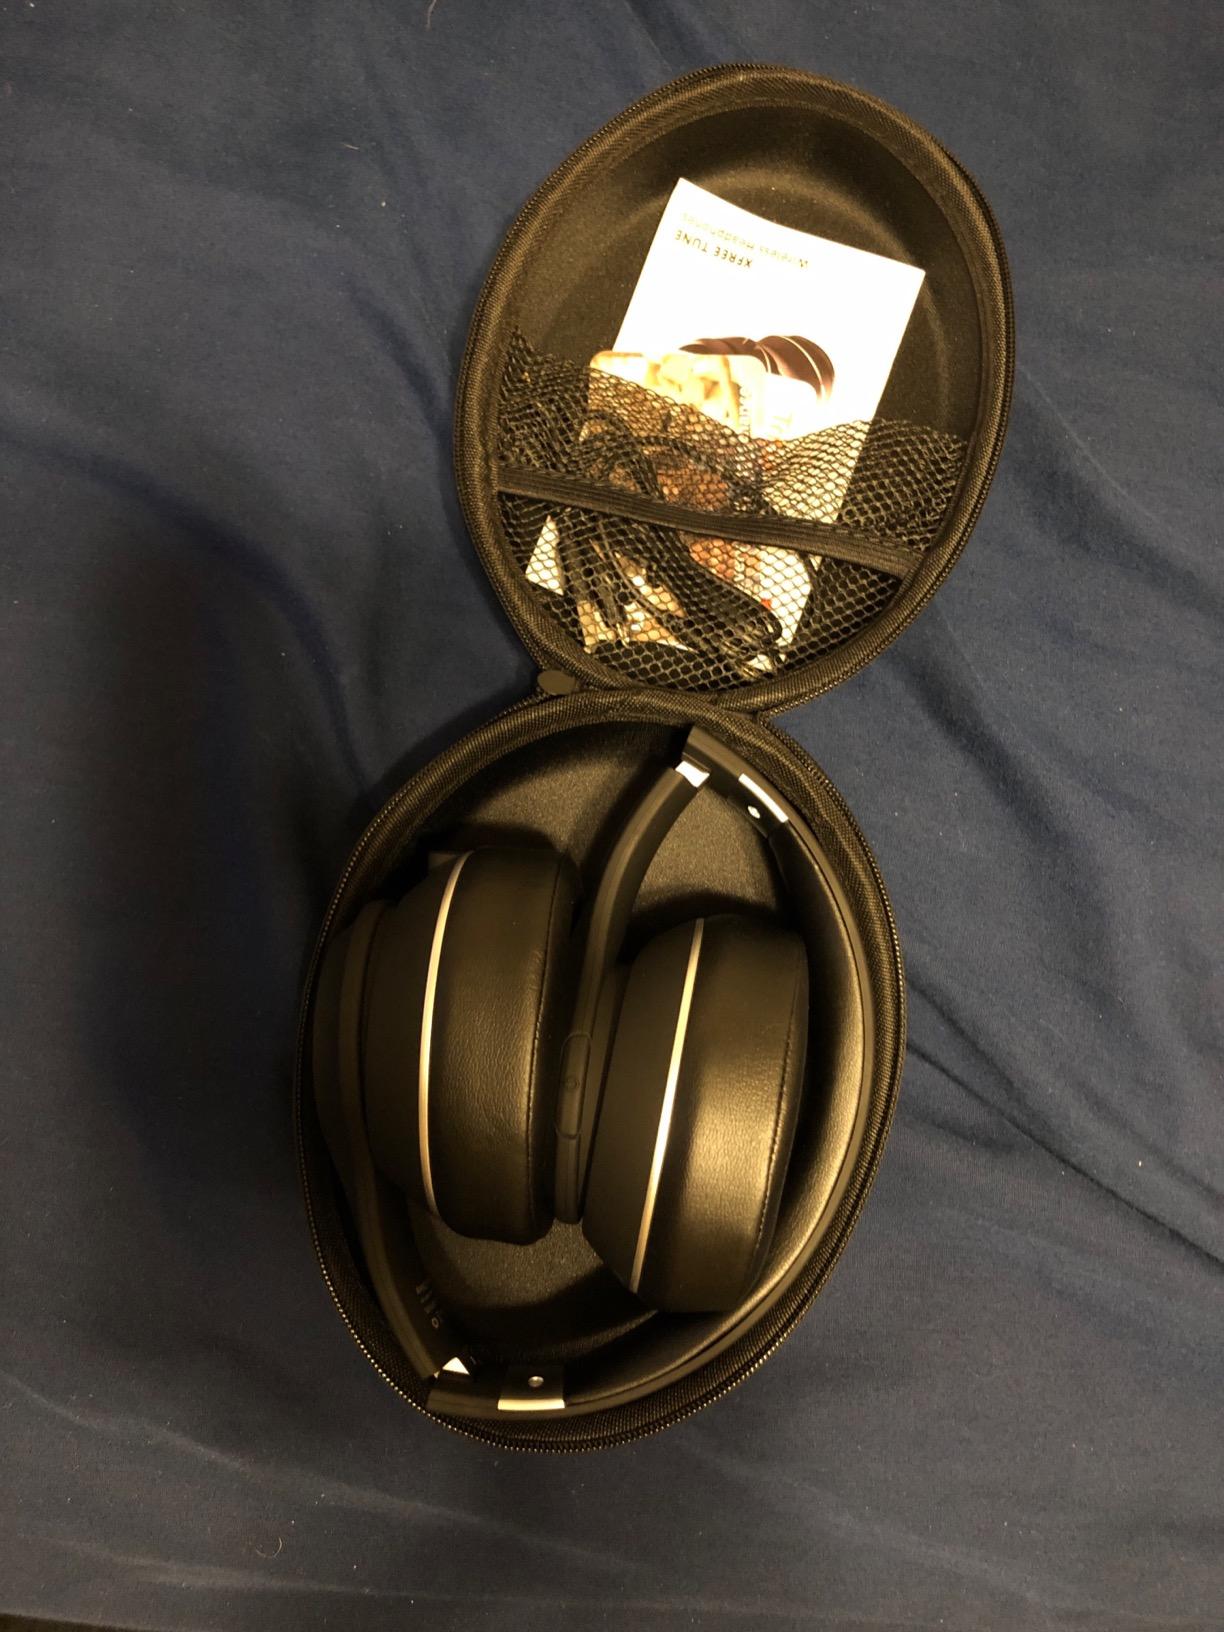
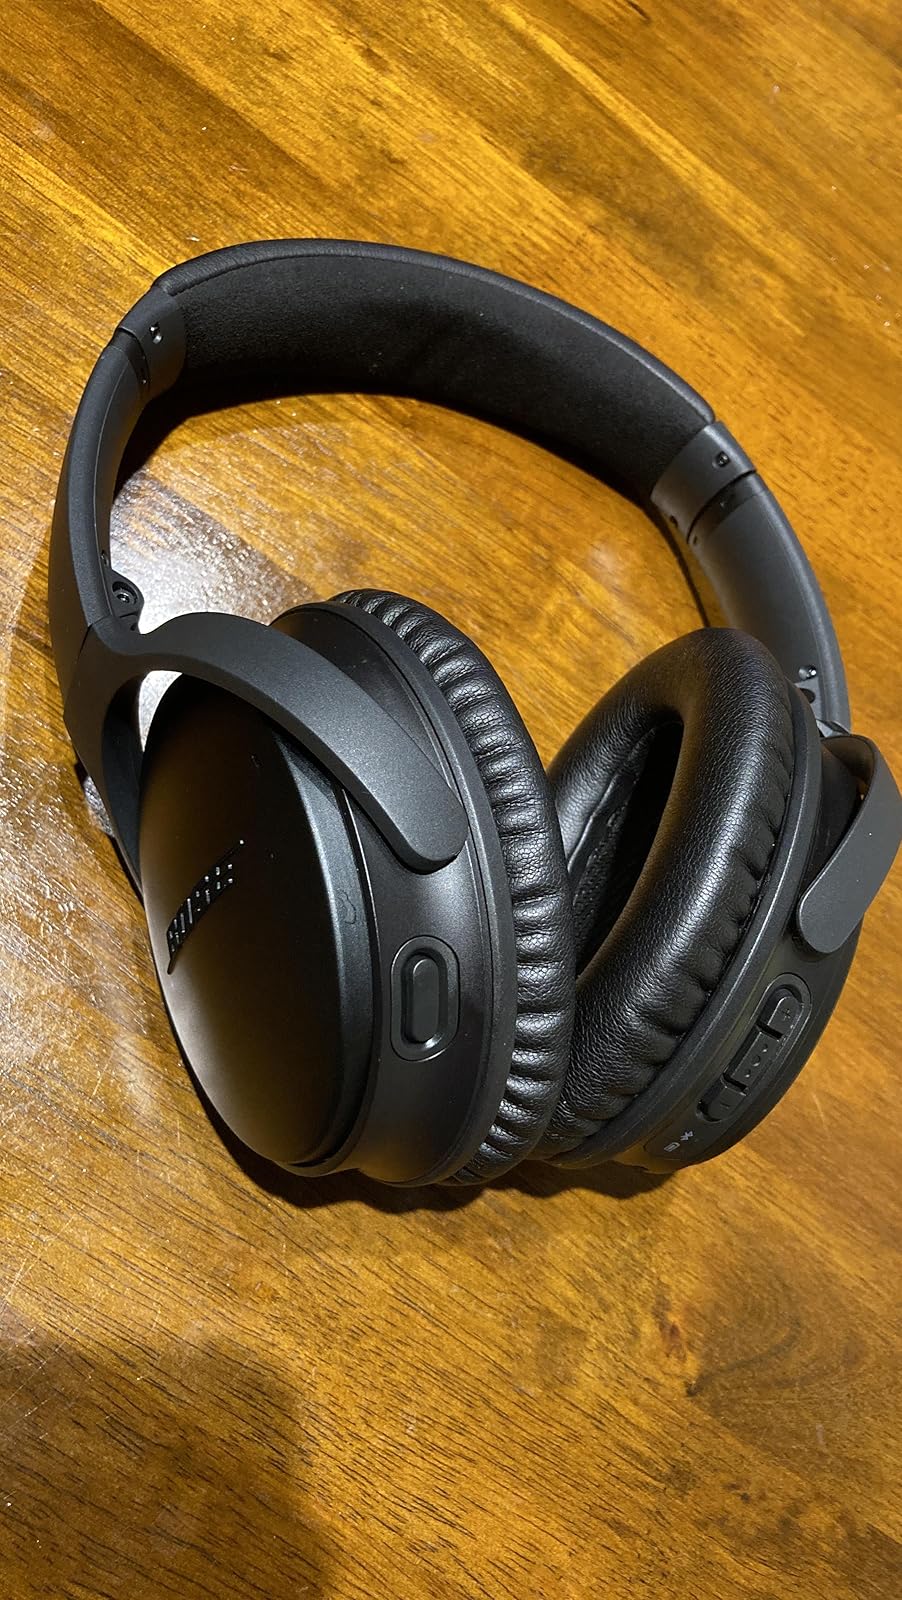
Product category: headphones
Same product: no